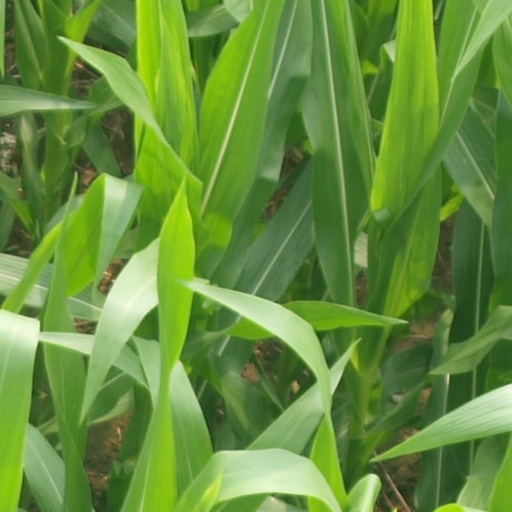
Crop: maize; corn